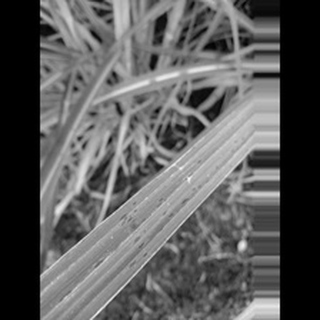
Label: sugarcane_rust